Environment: real
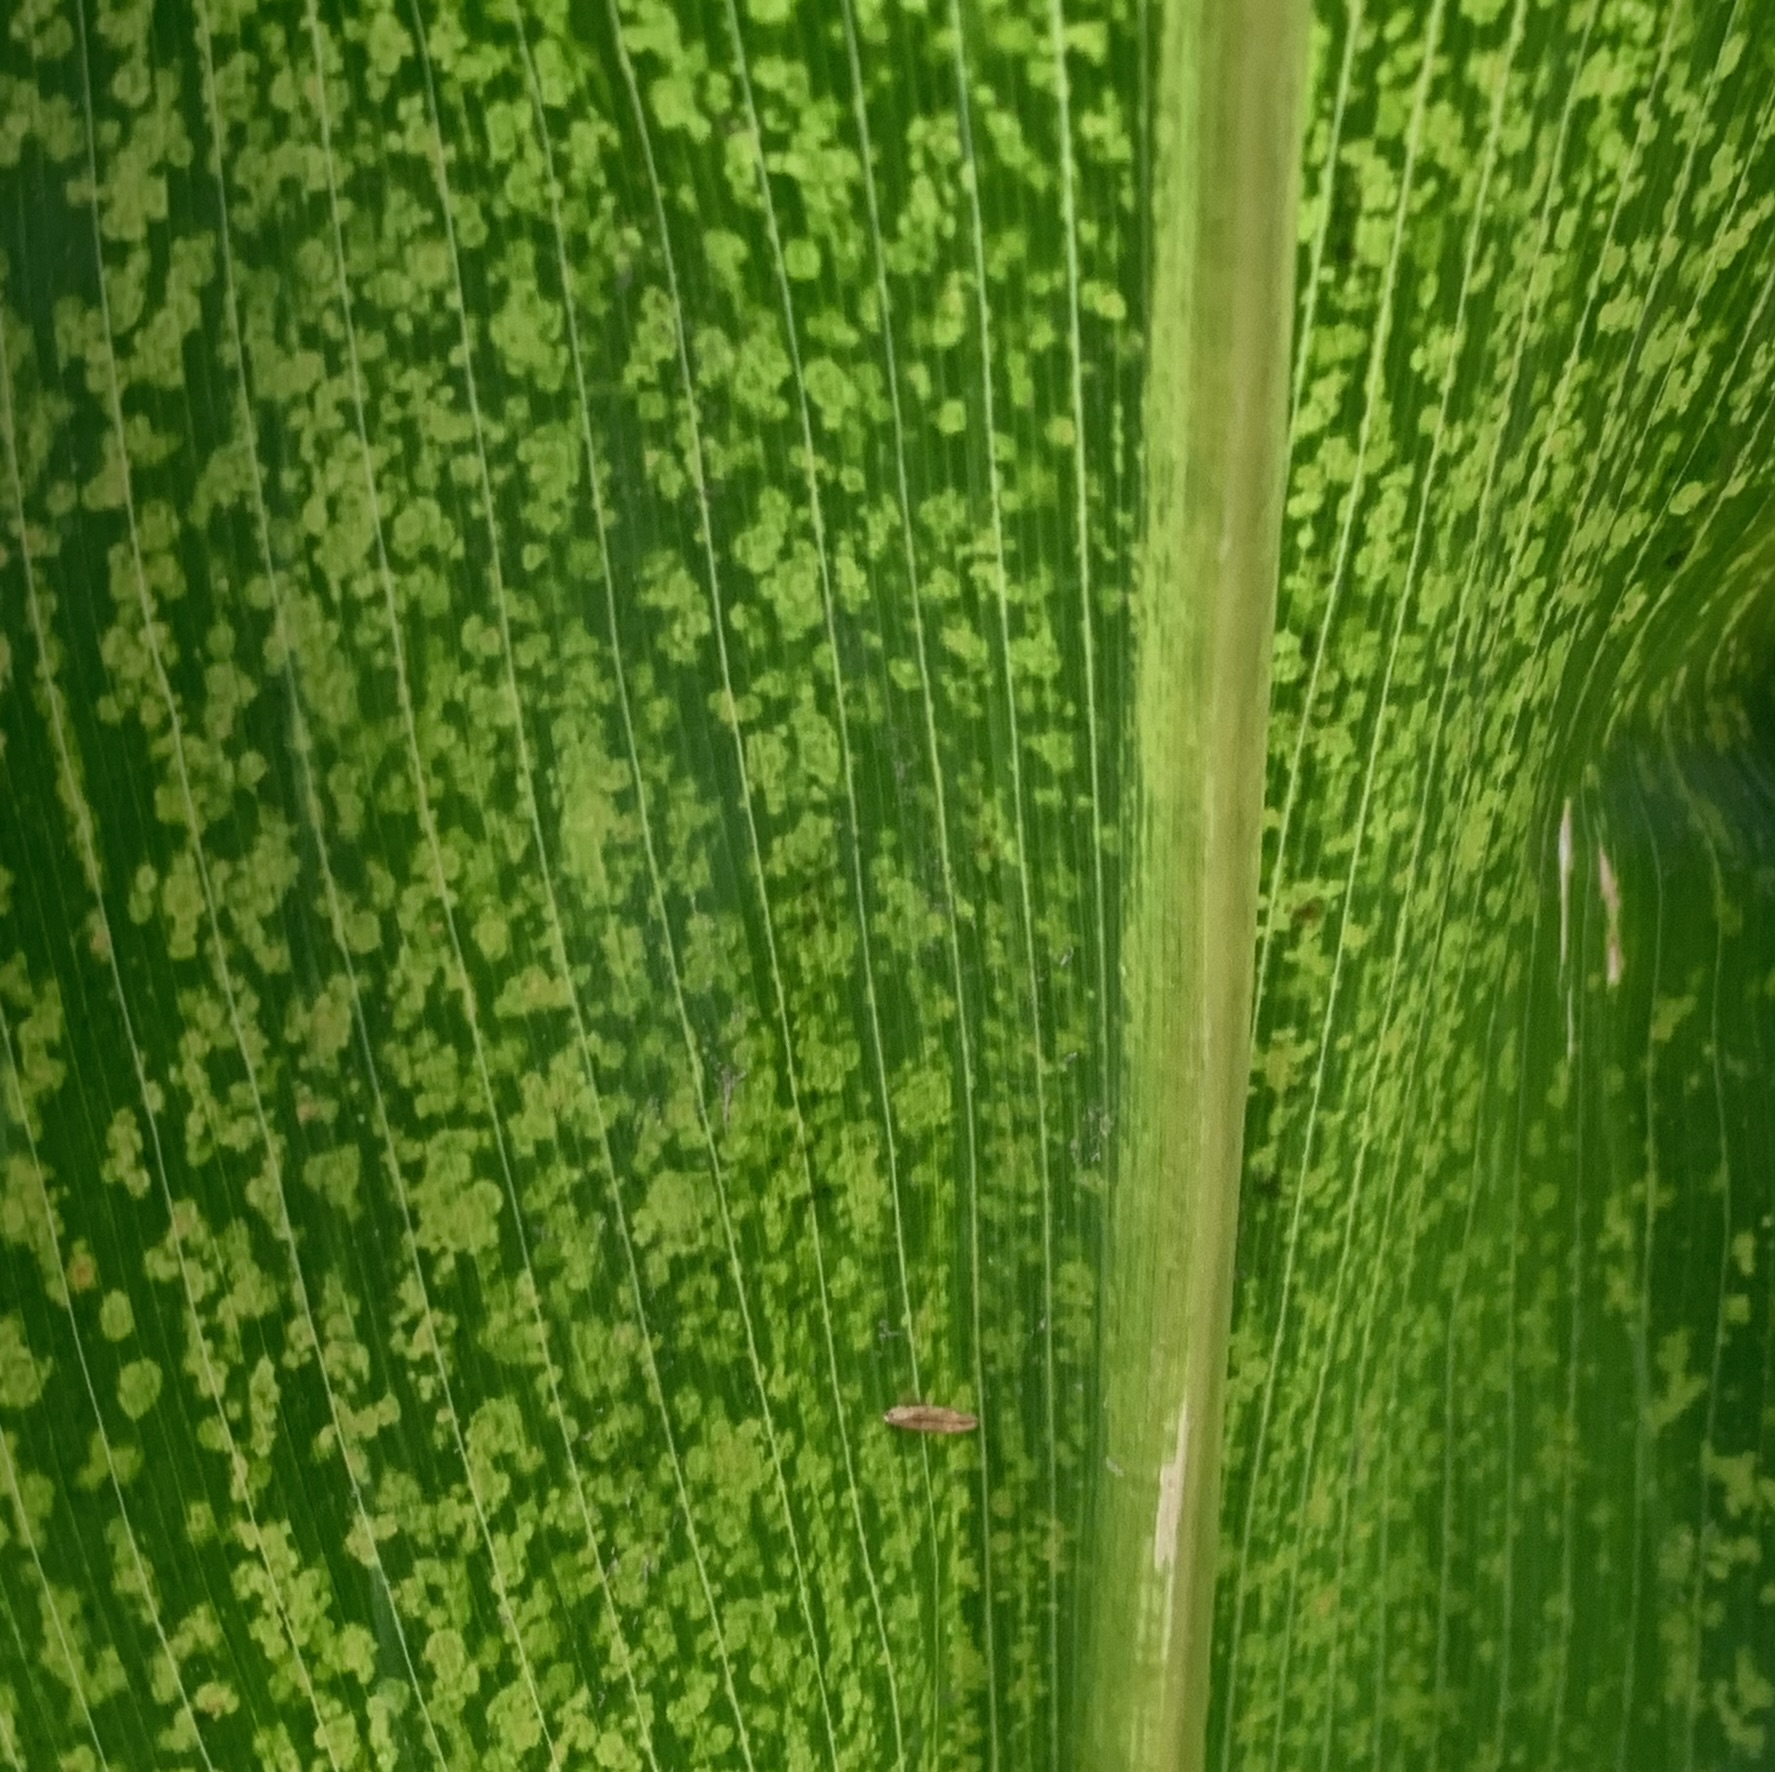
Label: lethal_necrosis